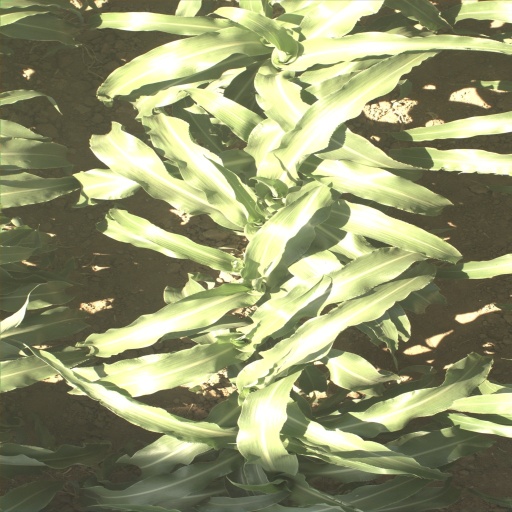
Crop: sorghum